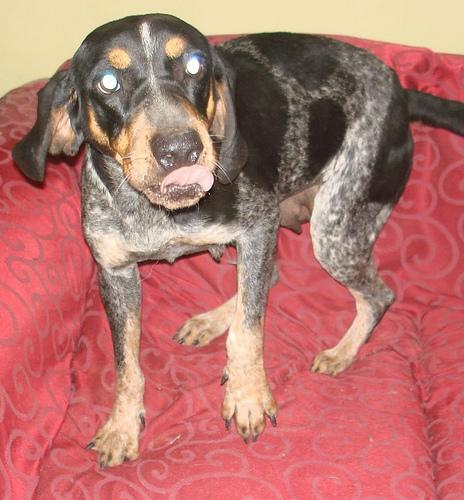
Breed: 217-n000050-bluetick